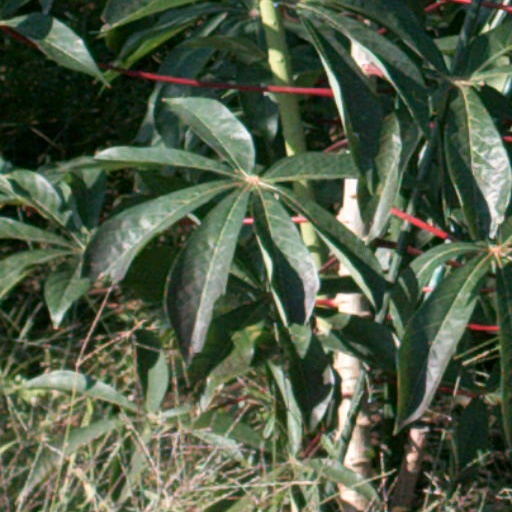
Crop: cassava